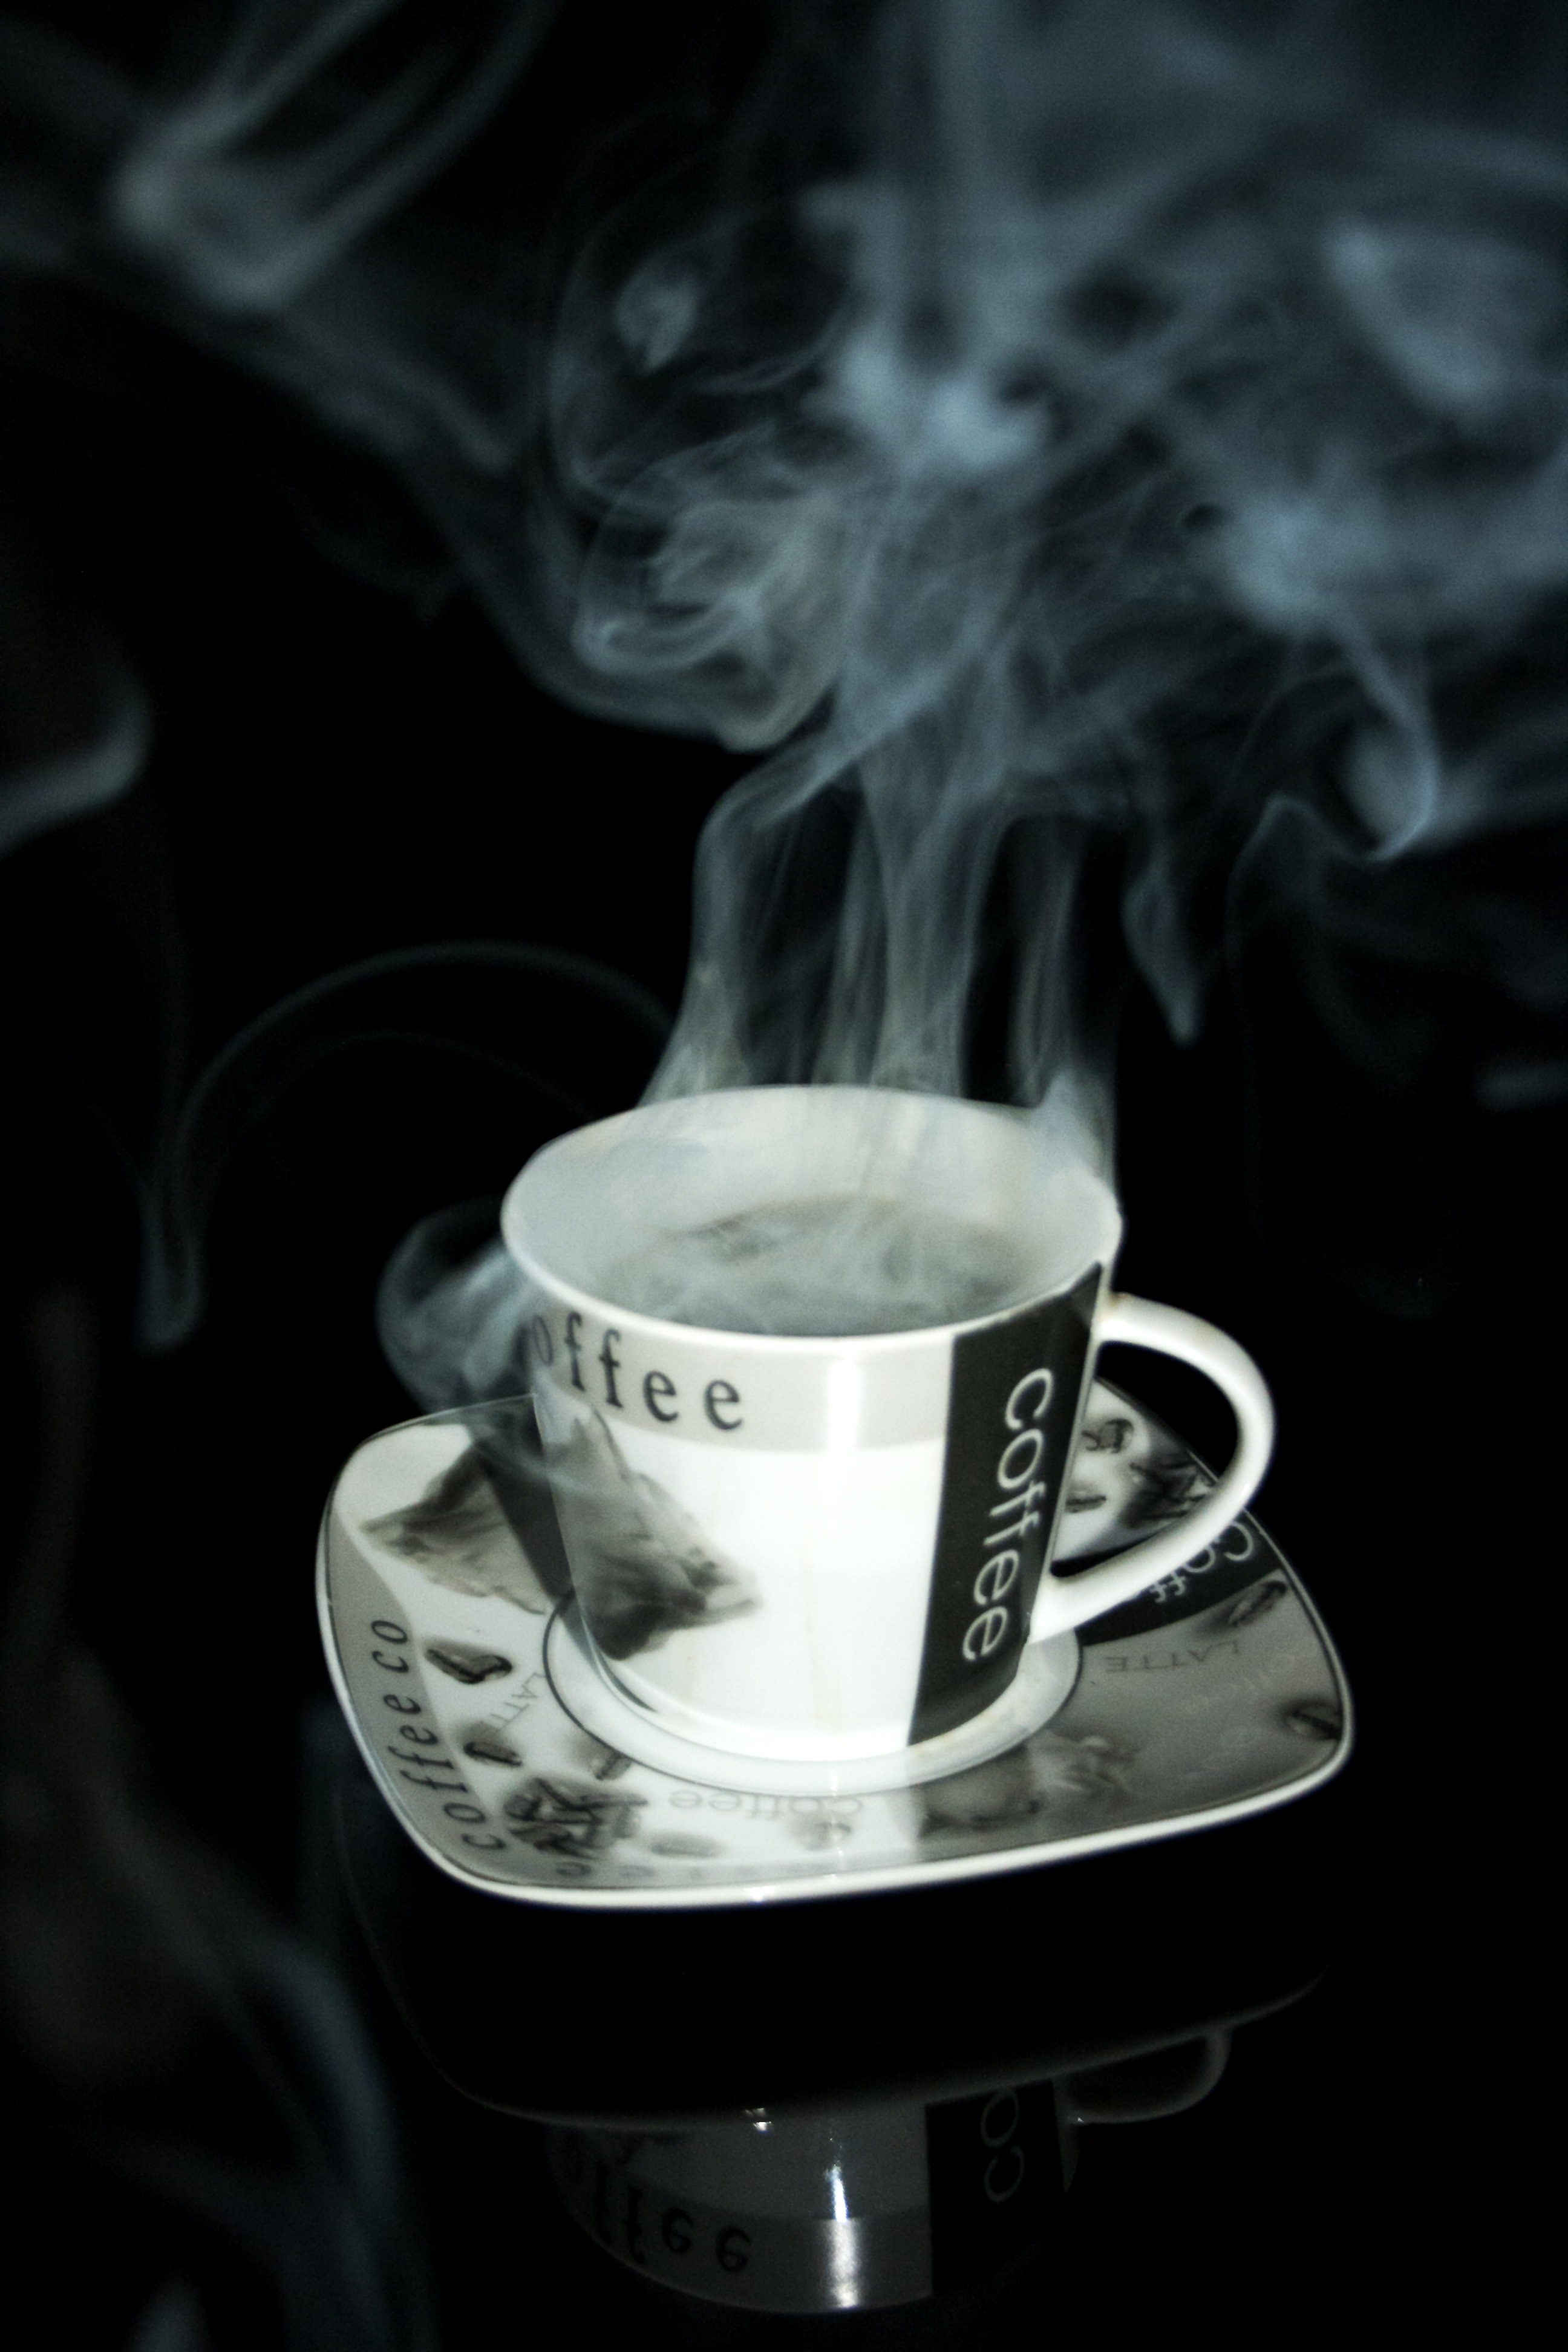
cafe, coffee, black and white, cup, drink, darkness, monochrome, espresso, coffee cup, coffee maker, teacup, caffeine, porcelain, the dish, still life photography, a cup of coffee, monochrome photography